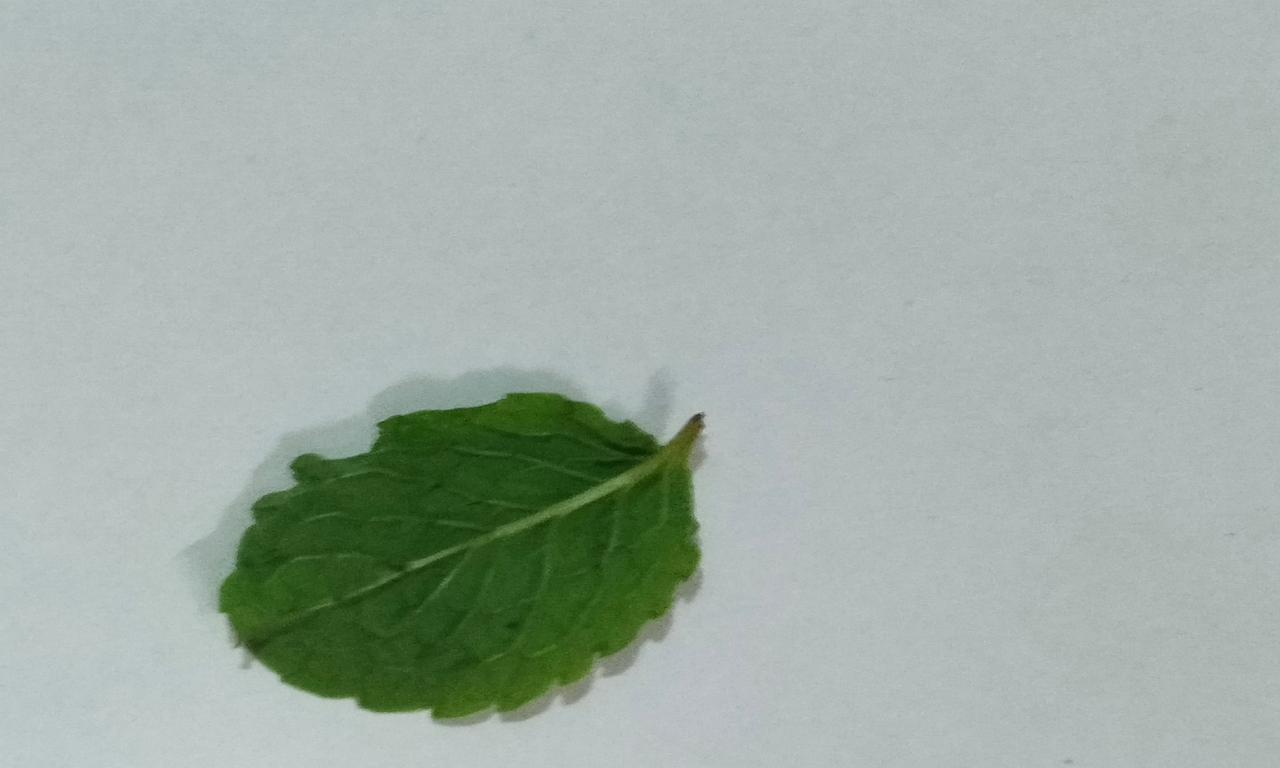
Label: Fresh